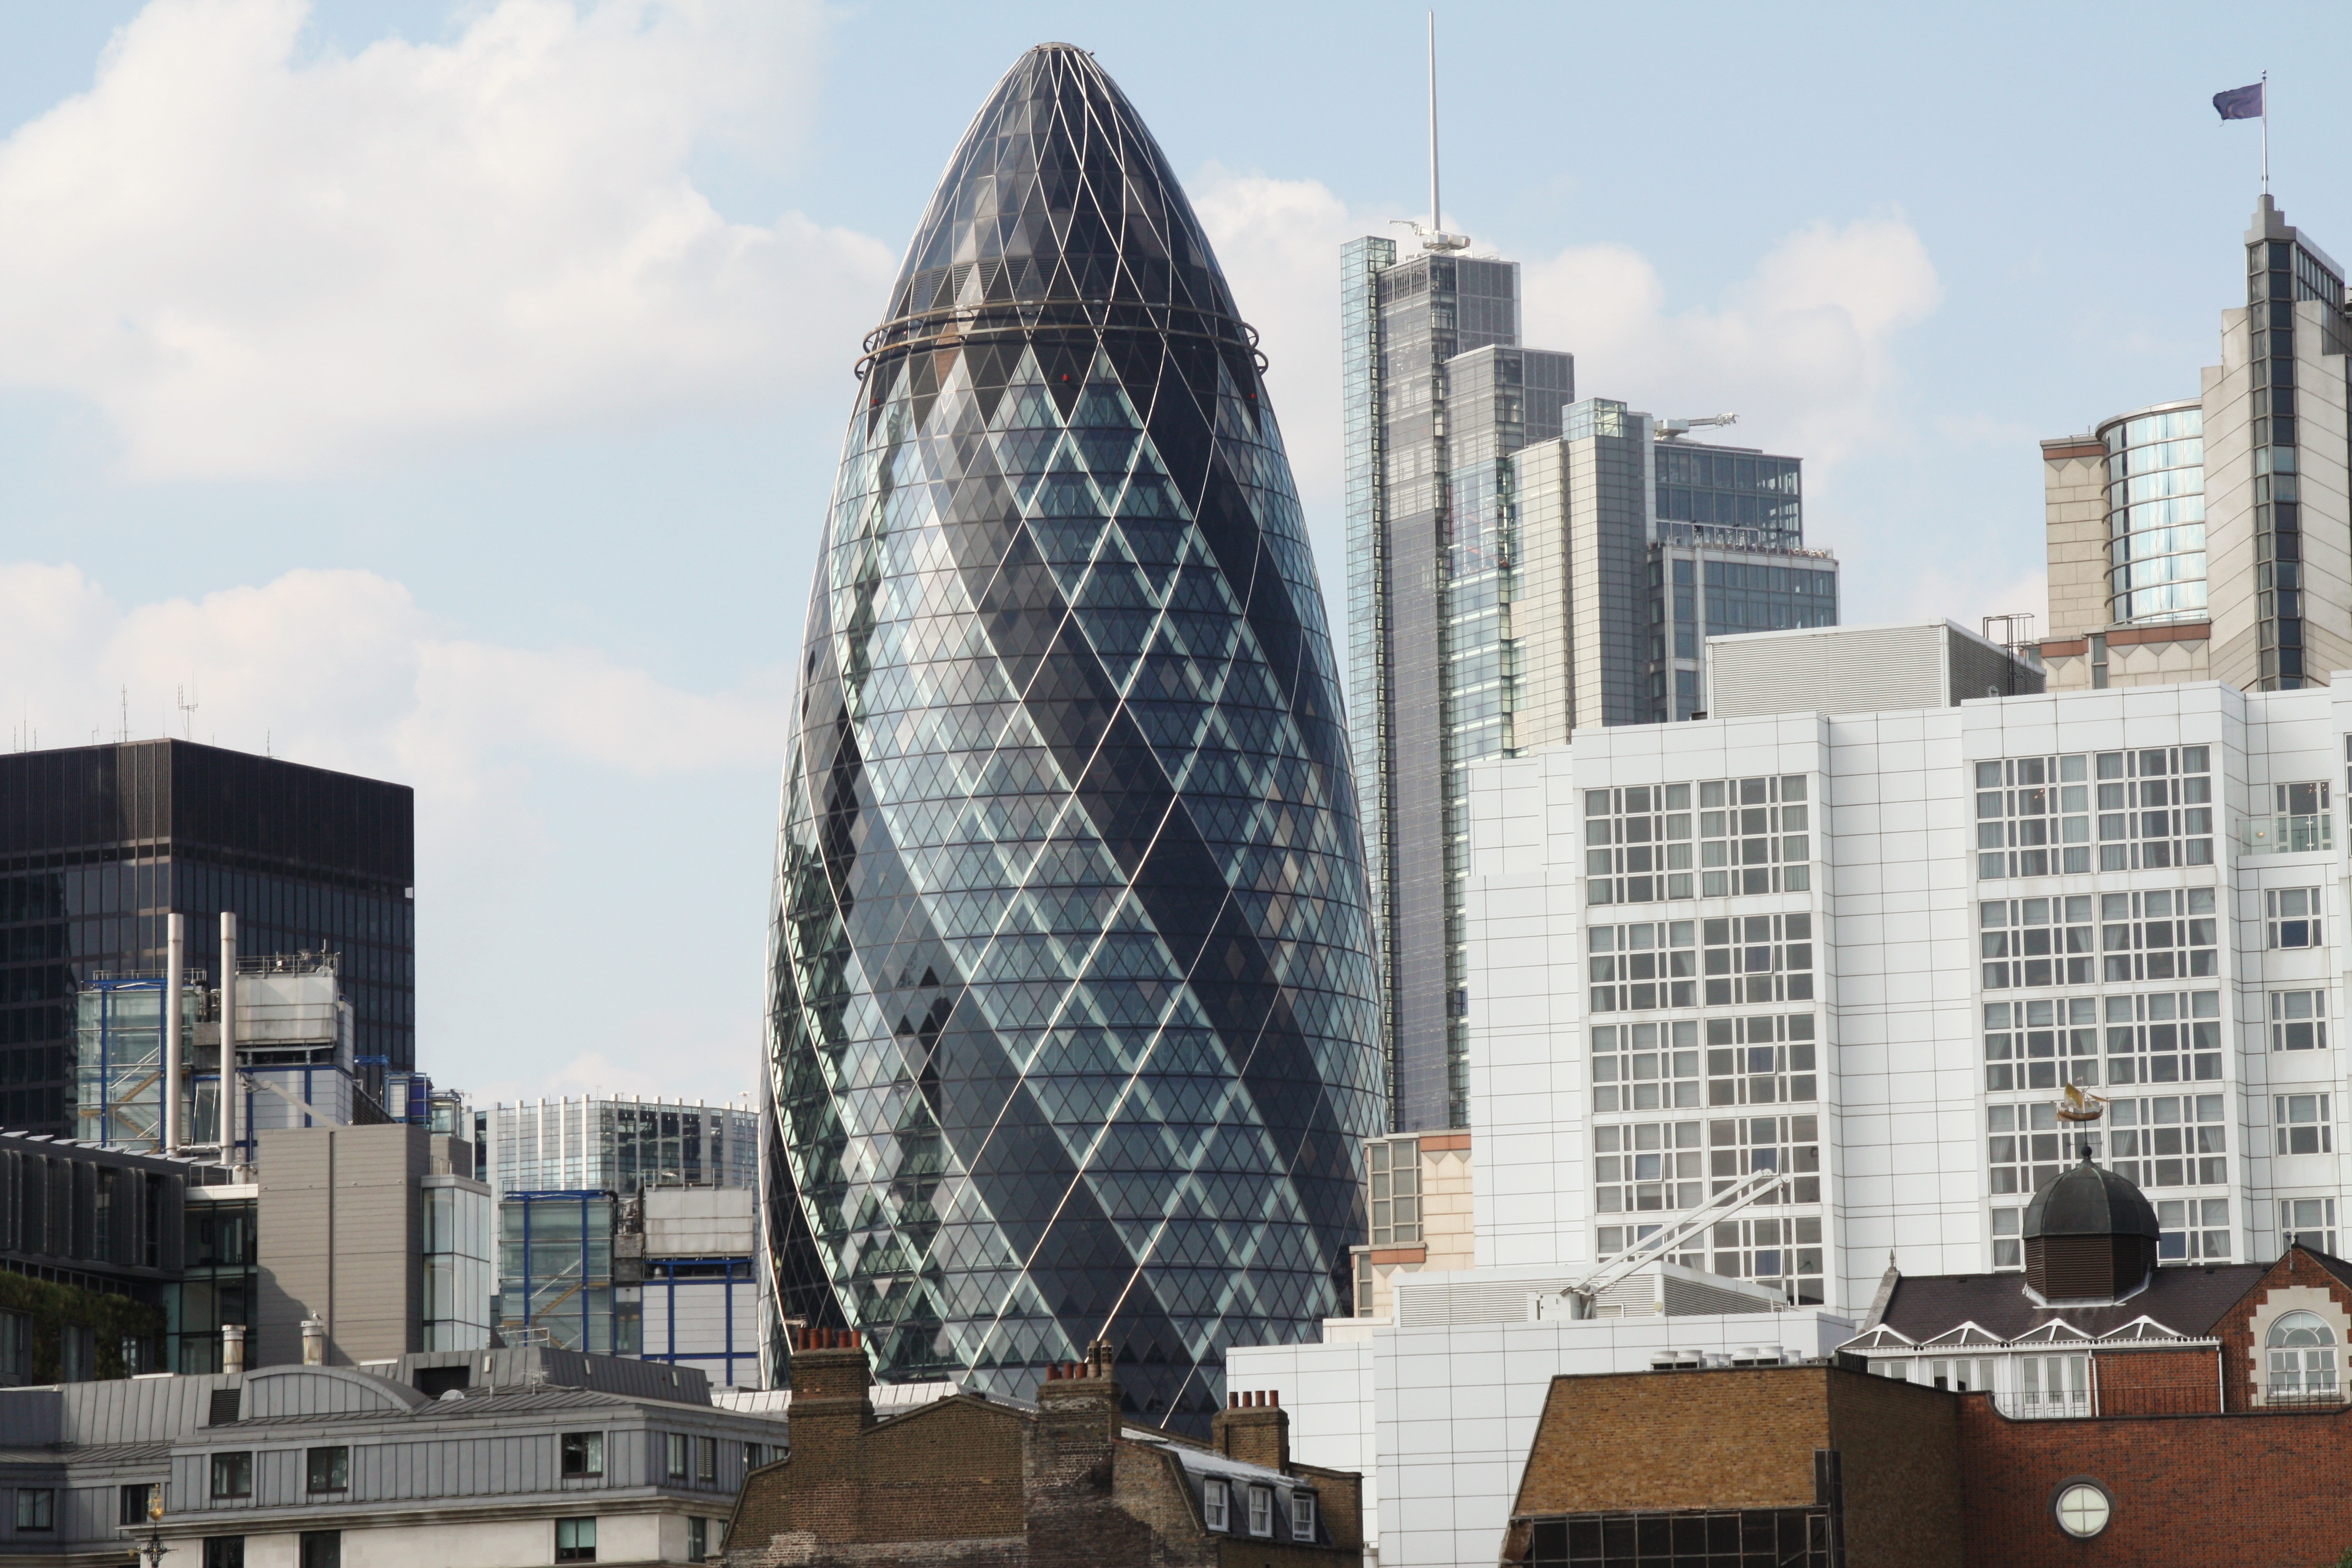
architecture, sky, skyline, glass, building, city, skyscraper, cityscape, downtown, travel, daytime, tower, plaza, office, landmark, facade, business, modern, office building, tower block, outdoors, metropolis, finance, gherkin, urban area, human settlement, metropolitan area